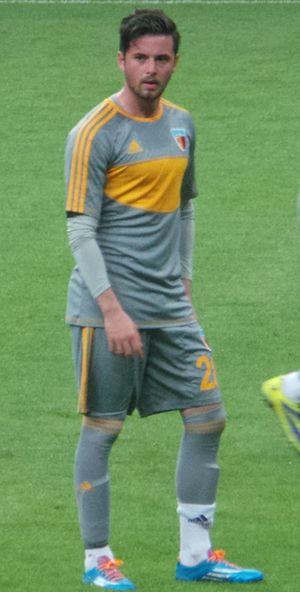
Engin Bekdemir, né le 7 février 1992 à Beringen en Belgique, est un footballeur turc, qui évolue au poste de milieu offensif à l'Osmanlıspor.